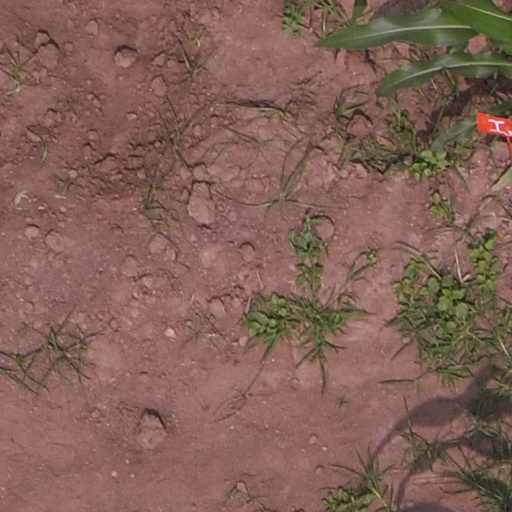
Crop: maize; corn